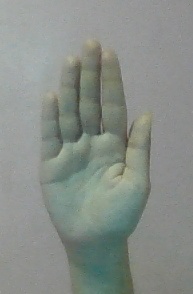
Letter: seen